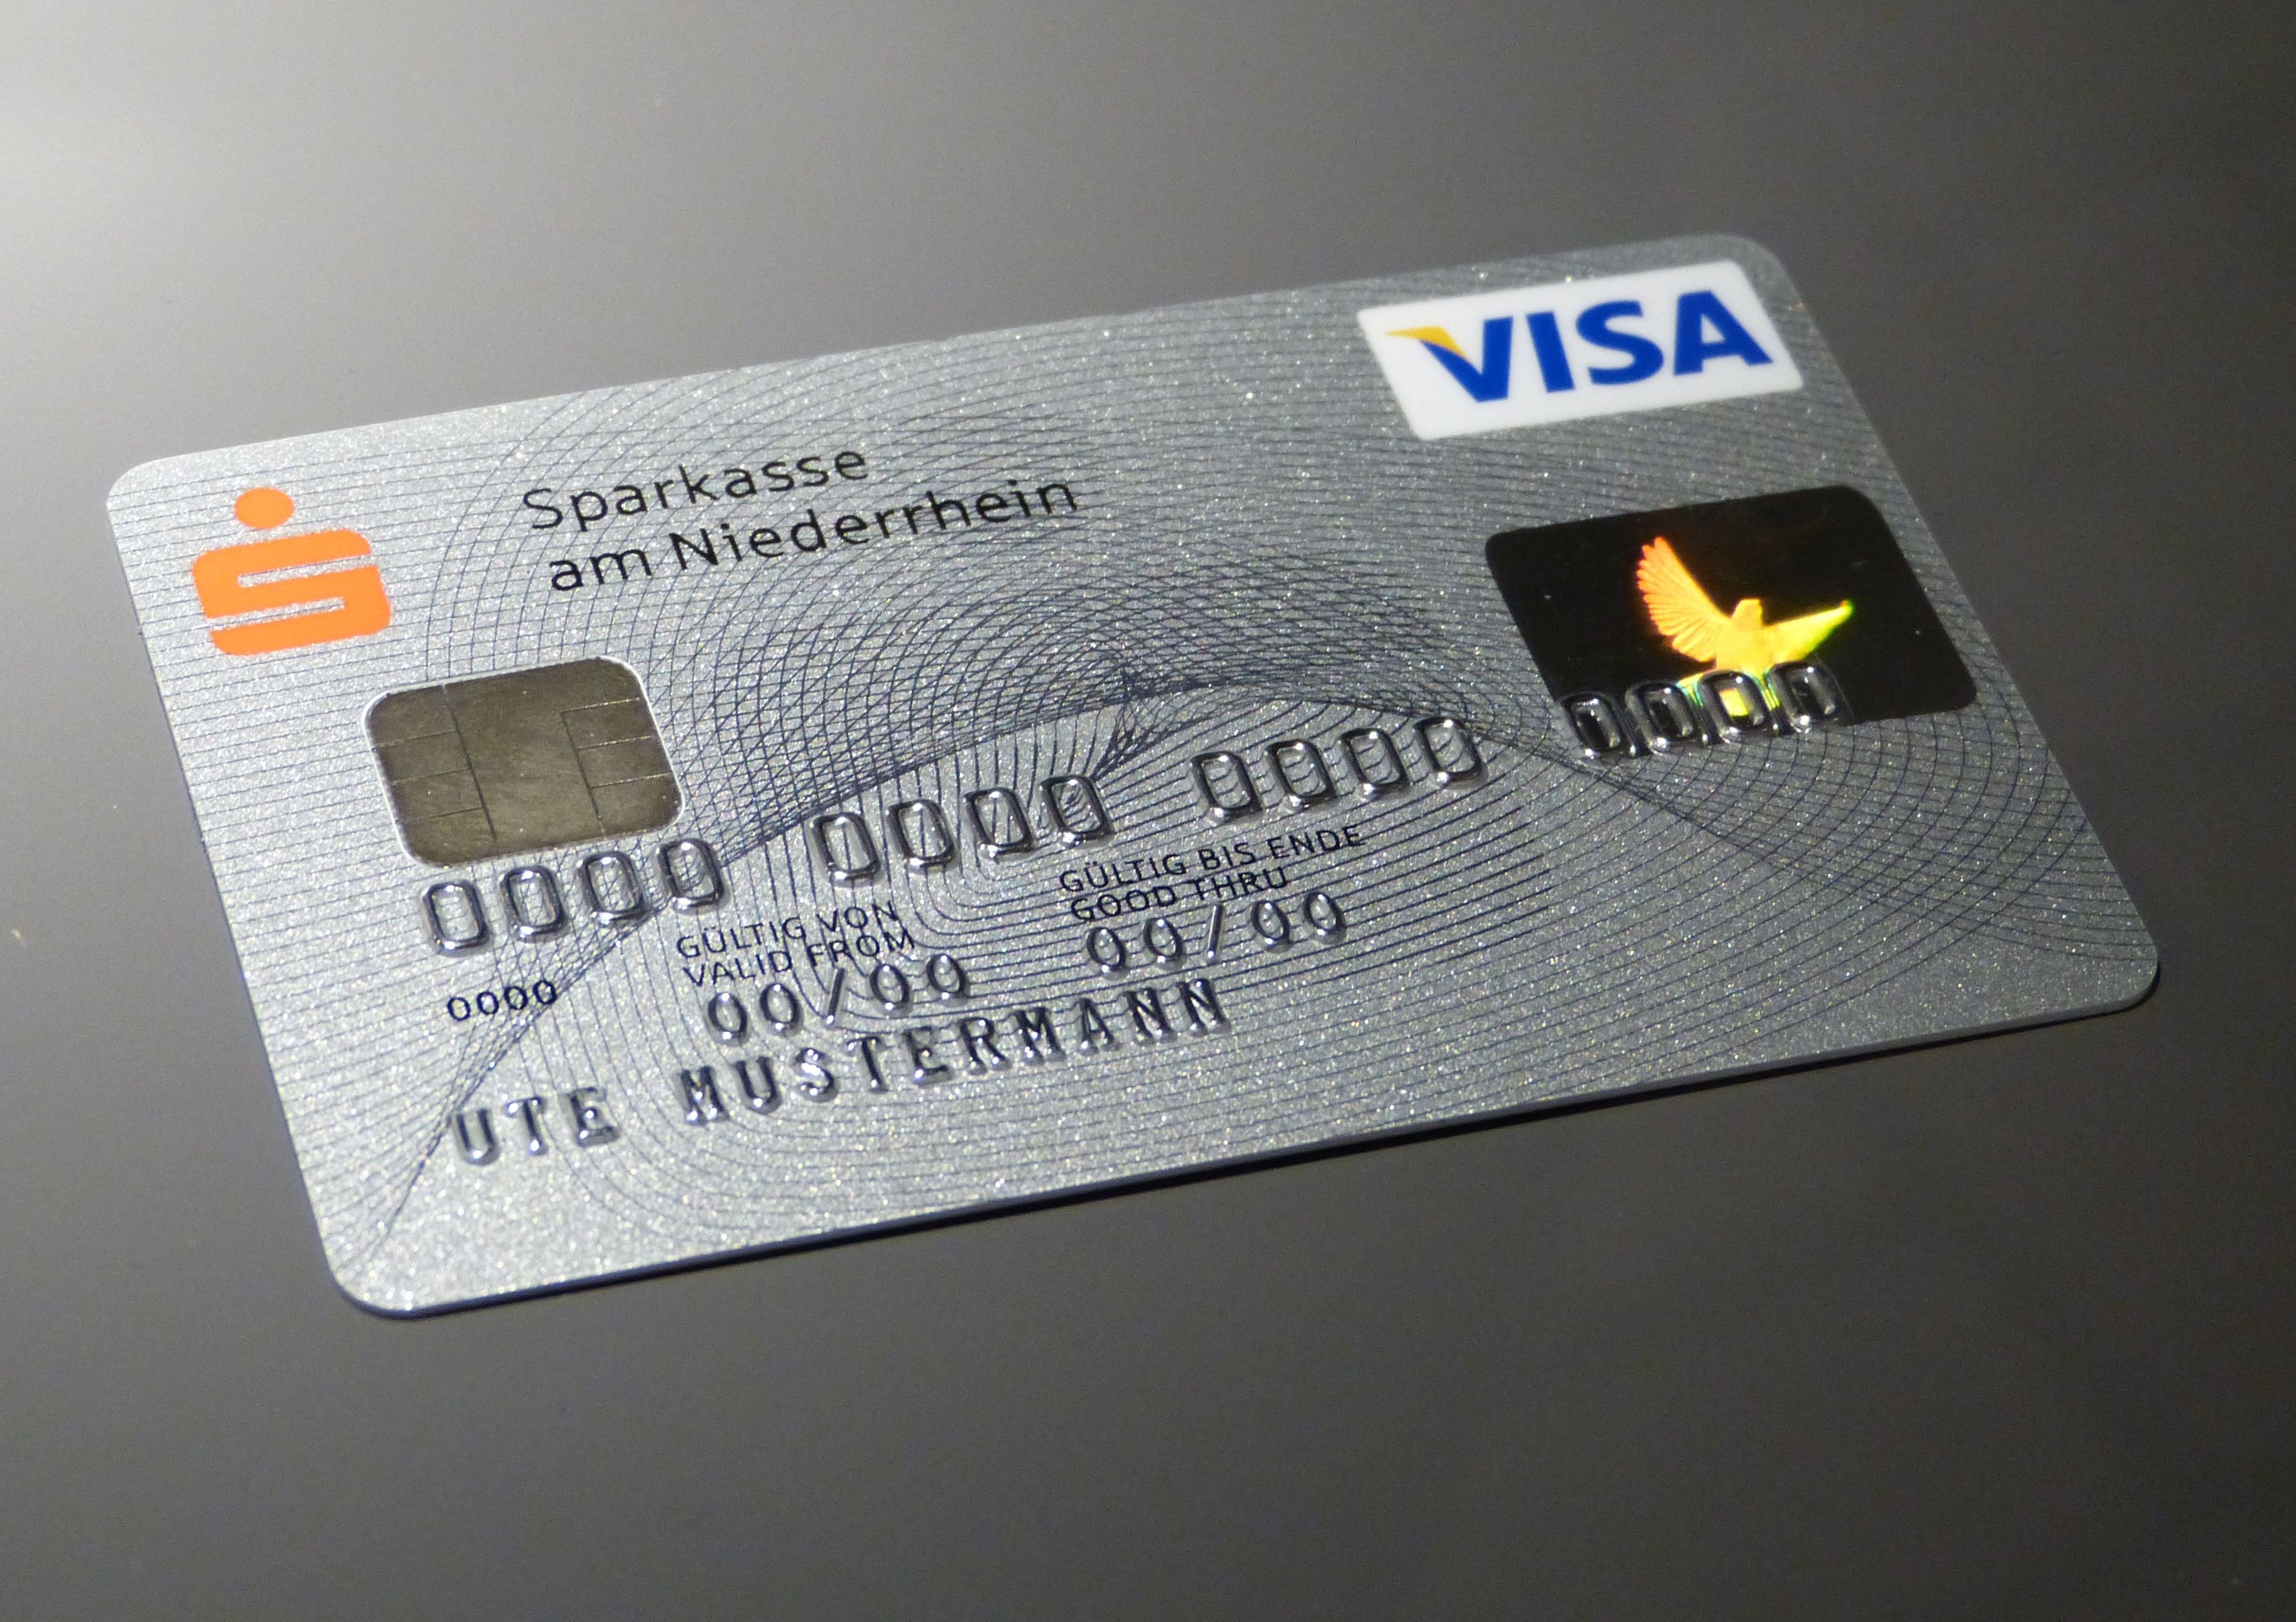
money, paper, material, label, brand, bank, euro, document, cash and cash equivalents, credit card, account, savings bank, pay, cheque guarantee card, credit cards, ec cards